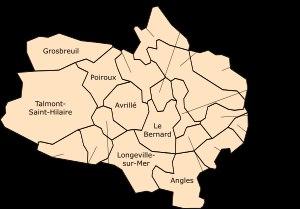
Vendée-Grand-Littoral, sous-titré « Talmont-Moutiers-Communauté », est une intercommunalité à fiscalité propre française située dans le département de la Vendée et la région des Pays de la Loire.